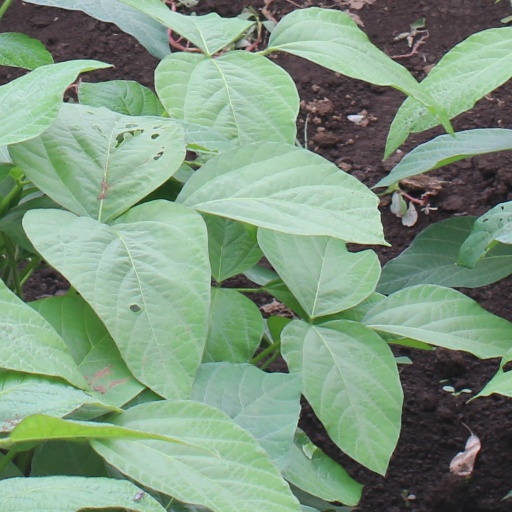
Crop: soybean